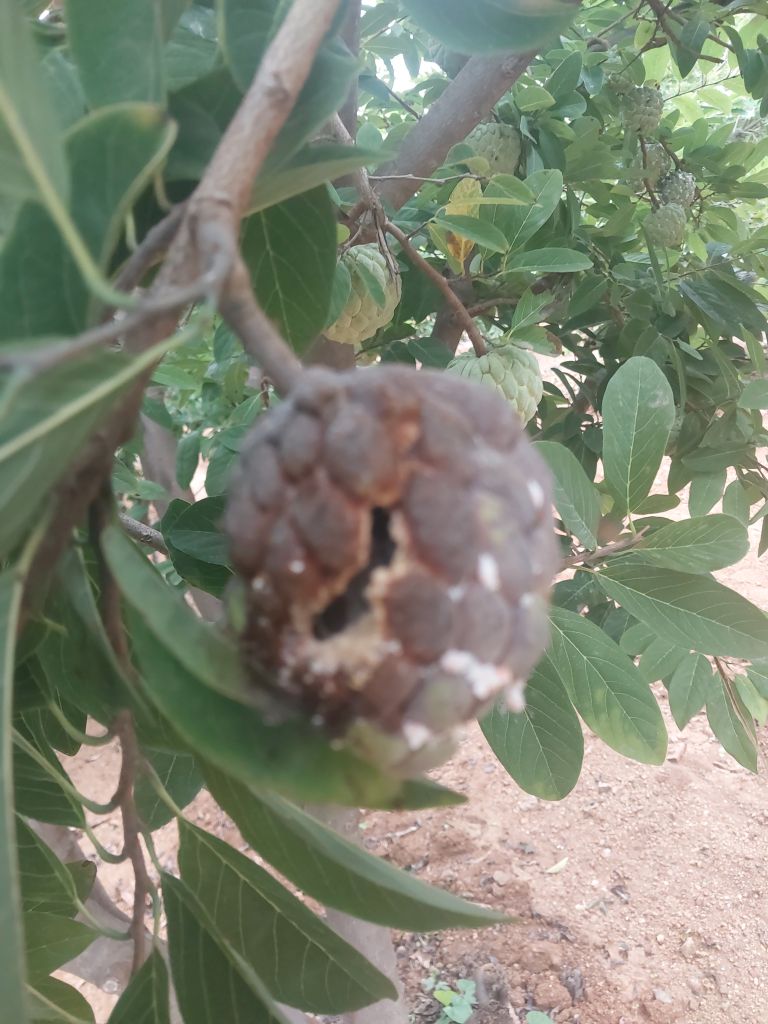
Disease label: Blank Canker